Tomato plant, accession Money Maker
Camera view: vertical (180 deg); turntable rotation: 90 degrees
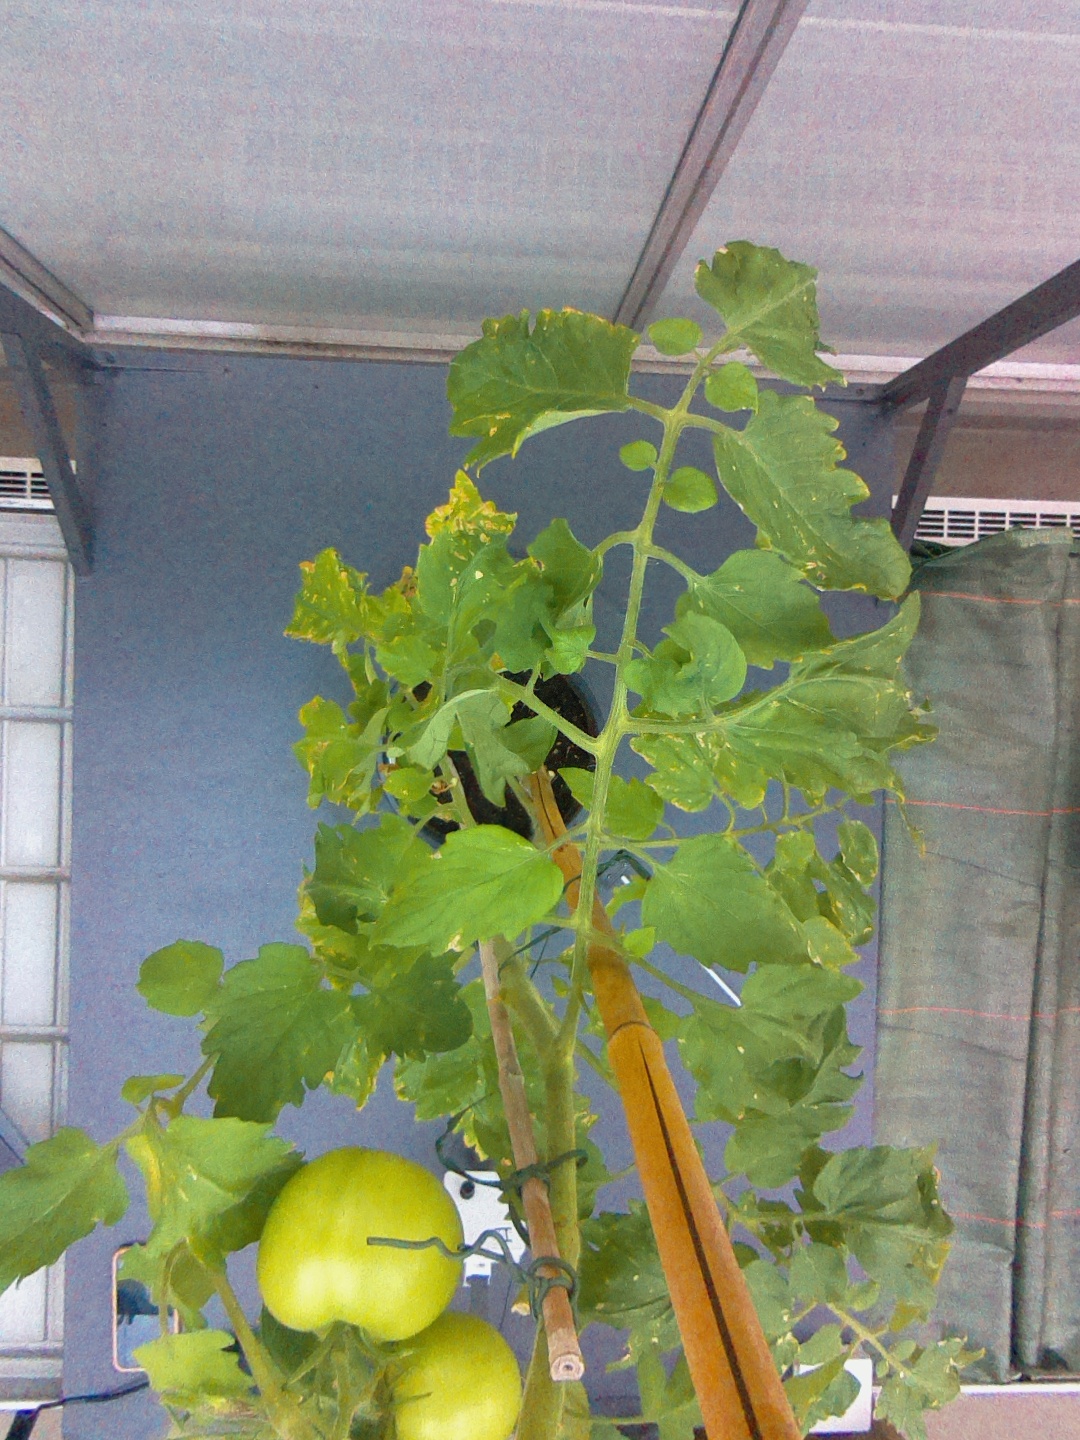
BBCH growth stage 77: 70%-80% of final fruit size